Kjell Stormoen

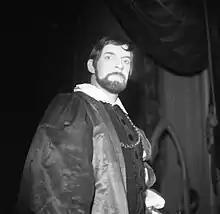
Kjell Stormoen as Antonio in "The Merchant of Venice" at Den Nationale Scene in Bergen, 1969

Kjell Stormoen (24 March 1921 – 22 October 2010) was a Norwegian actor, scenographer and theatre director.